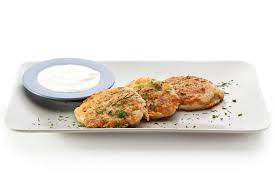
Yemek: mucver